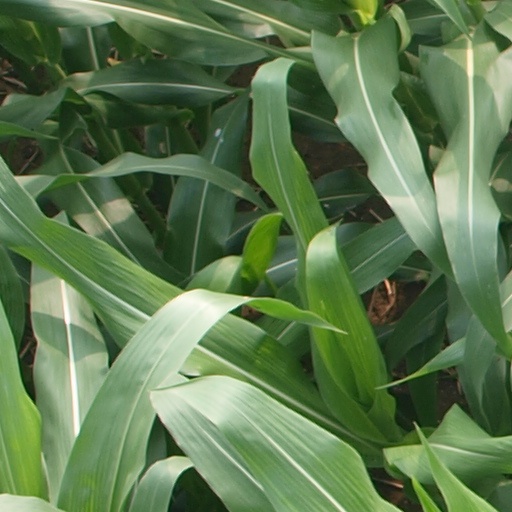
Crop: maize; corn